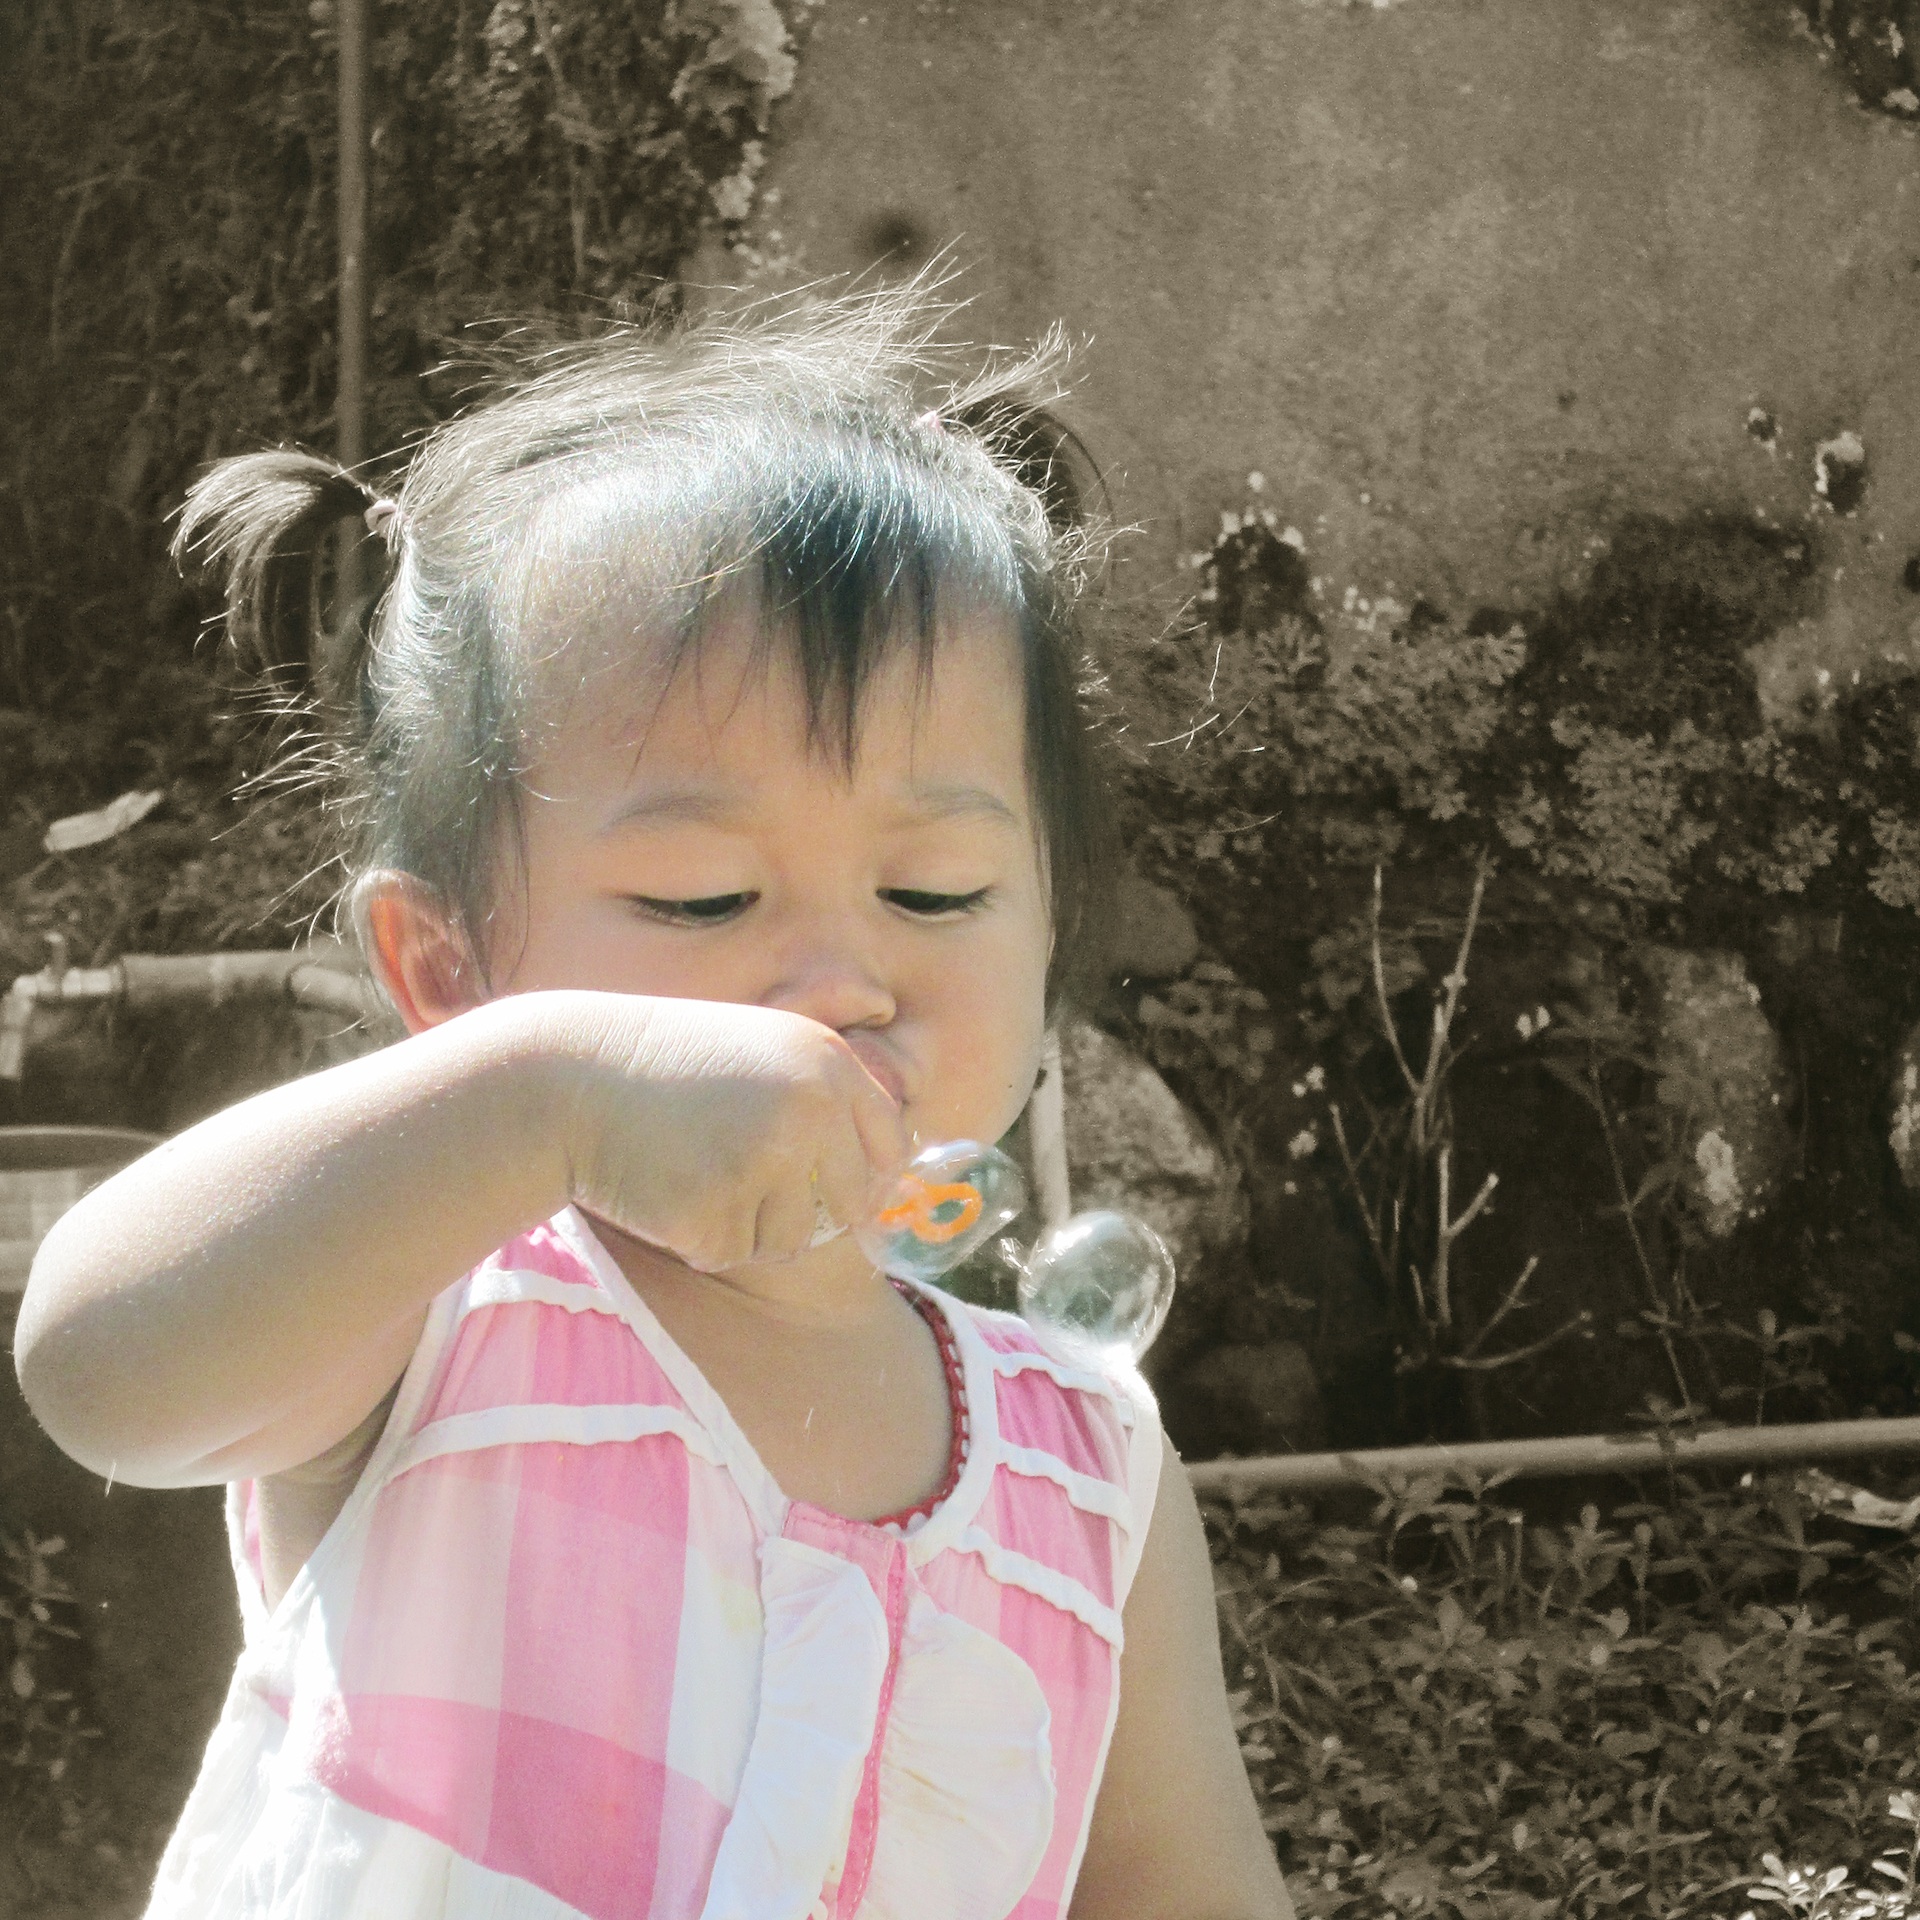
person, girl, hair, play, balloon, portrait, spring, asia, child, facial expression, season, hairstyle, smile, nose, infant, toddler, eye, skin, beauty, organ, emotion, soap bubbles